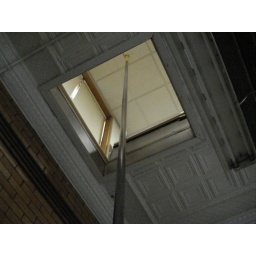
Trap door on the side of the pole still has to be opened and closed by hand